Old Believers Church in Foļvarka

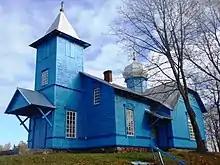
Church in 2011

Old Believers Church in Foļvarka is an Old Believers place of worship in Foļvarka, in the Kastuļina Parish of Krāslava Municipality, in the Latgale region of Latvia.